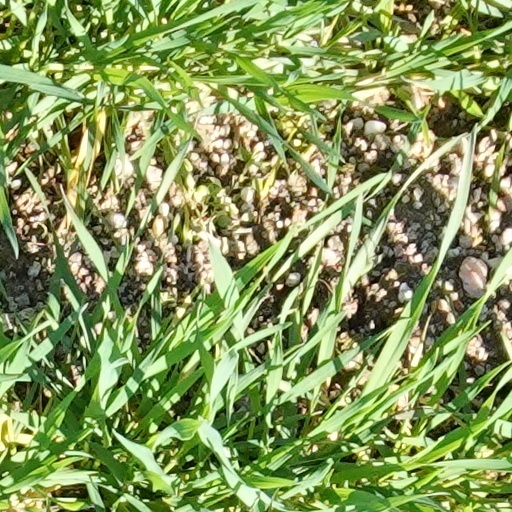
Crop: wheat